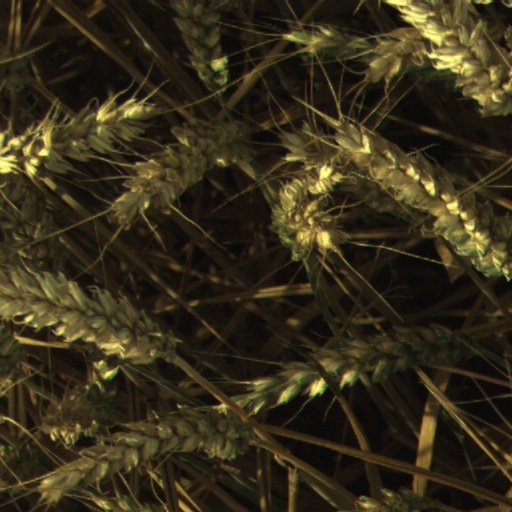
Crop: wheat